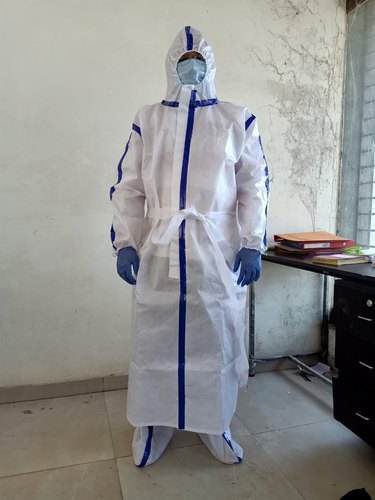
Objects detected:
Mask
Gloves
Gloves
Coverall